Hyderabad, Pakistan

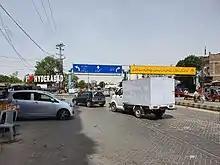
Giddu Chowk Hyderabad

Hyderabad was a majority Sindhi Hindu city prior to 1948, when many migrated to India and elsewhere after the independence of Pakistan 1947. Hindus who departed had played a major role in the city's economy, and formed the majority of the Hyderabad's population. The vacuum left by the departure of much of the city's Hindu population was quickly filled by the newly arrived Urdu speaking Muslims from British India, known as Muhajirs, who then made up 66% of the city's population.